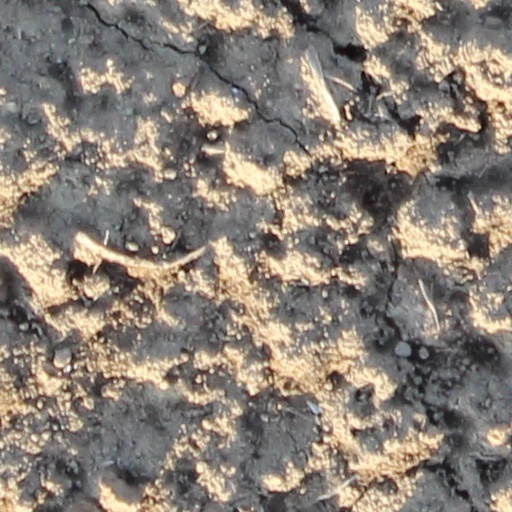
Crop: wheat